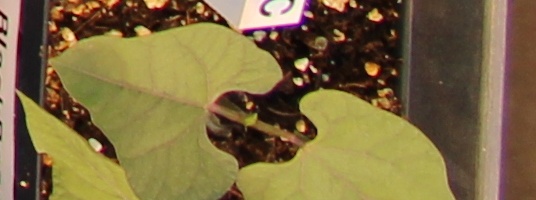
Label: Blackbean